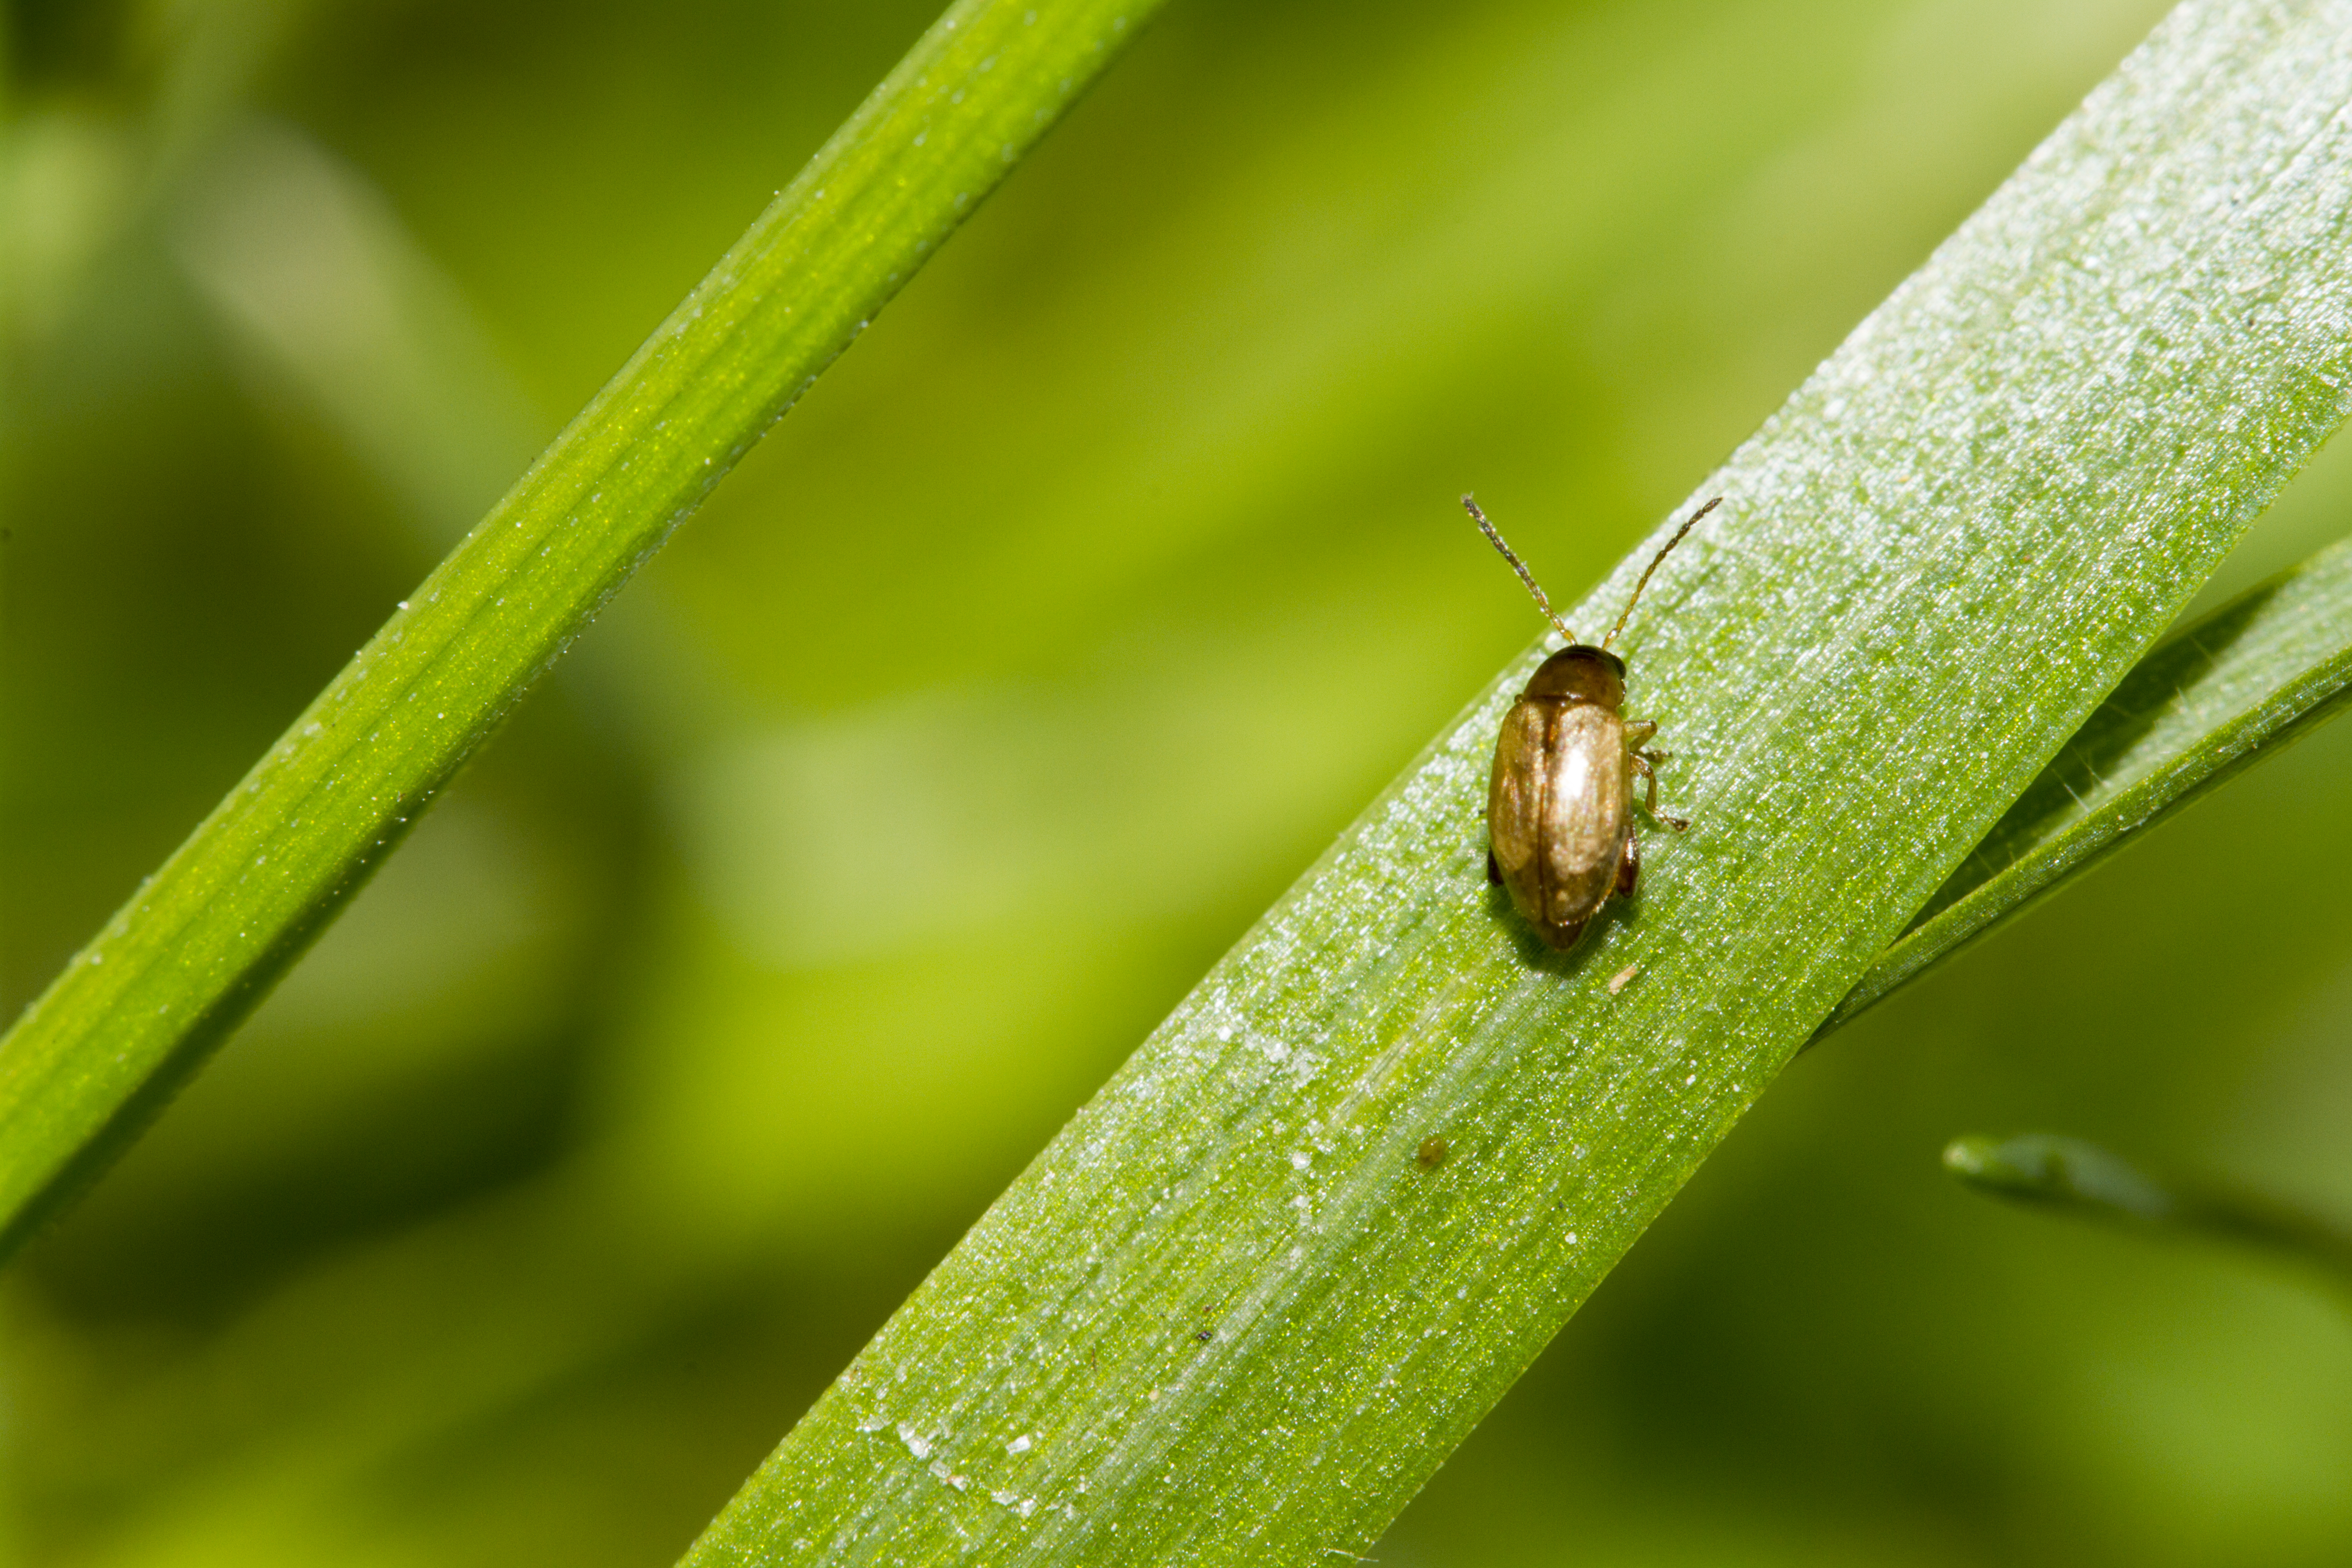
nature, grass, dew, bokeh, photography, leaf, flower, green, insect, macro, canon, garden, fauna, invertebrate, close up, outdoors, uk, tiny, diagonal, 7d, dof, damselfly, beetle, moisture, peterborough, extensiontubes, fleabeetle, macro photography, plant stem